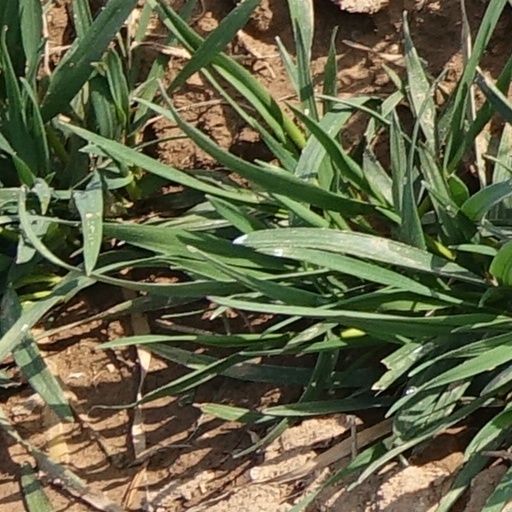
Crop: wheat